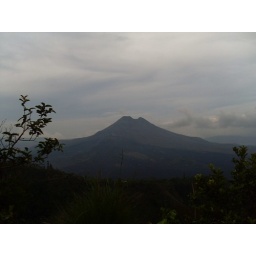
This was spectacular, on the road back from climbing a mountain around lake Batur.